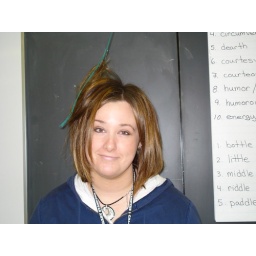
My hair always gets caught on the hook hanging from the screen in my classroom